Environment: real
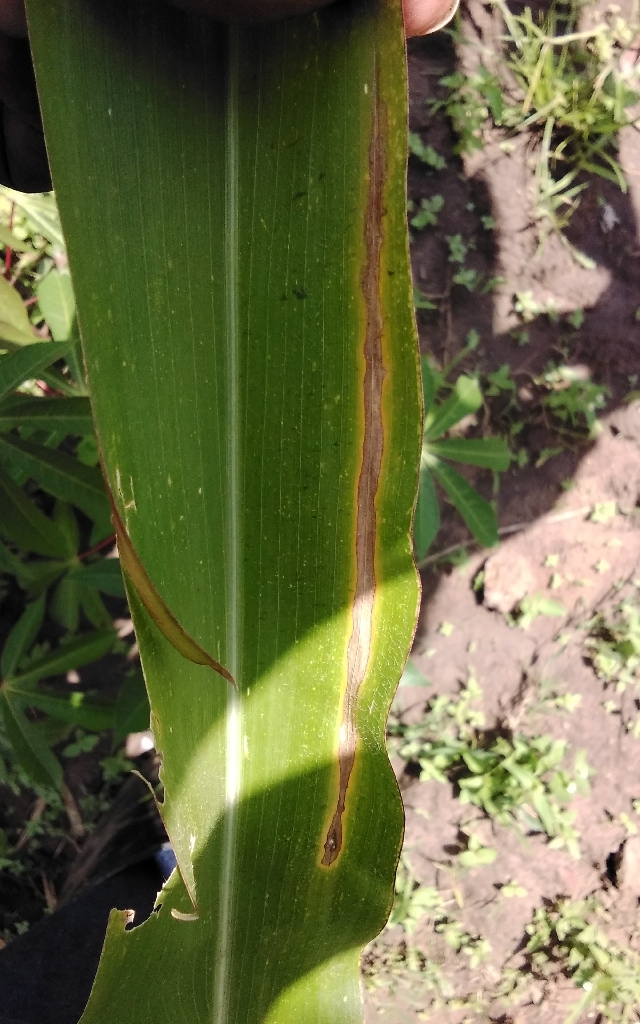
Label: northern_corn_leaf_blight